Andrew Soltis

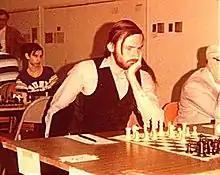
Soltis in 1981

In 1970, Soltis played second board on the gold-medal winning US team in the 17th World Student Team Championship and tied for the best overall score, 8–1. He was also a member of the silver-medal winning US teams in the 14th and the 18th World Student Team Championships.